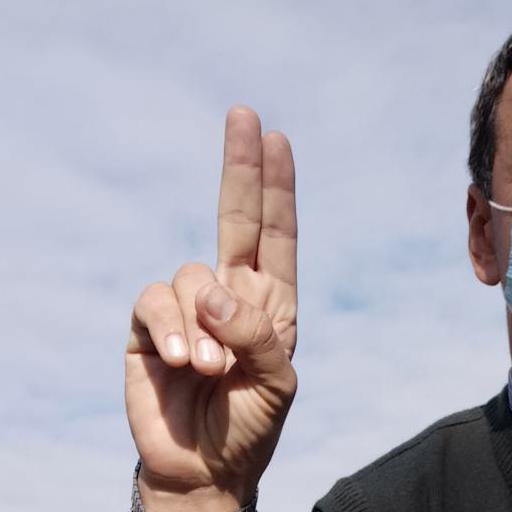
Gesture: two_up